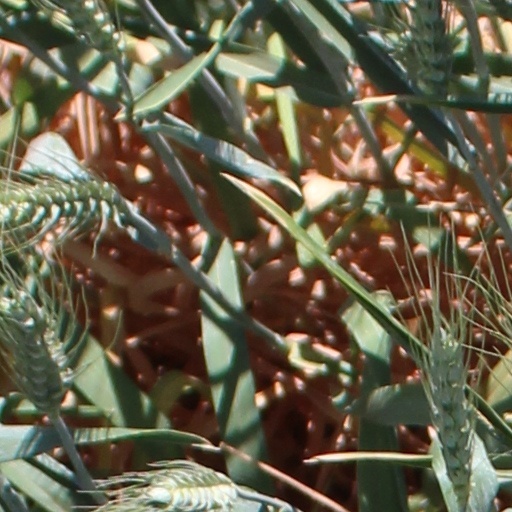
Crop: wheat